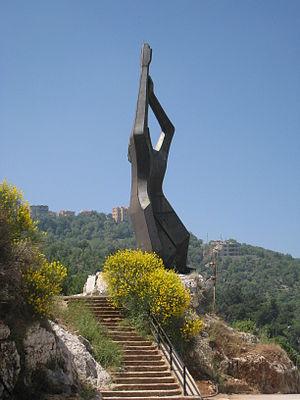
La liste de mémoriaux du génocide arménien présente de manière non exhaustive, des mémoriaux du génocide arménien à travers le monde.
Bikfaya est un village libanais.